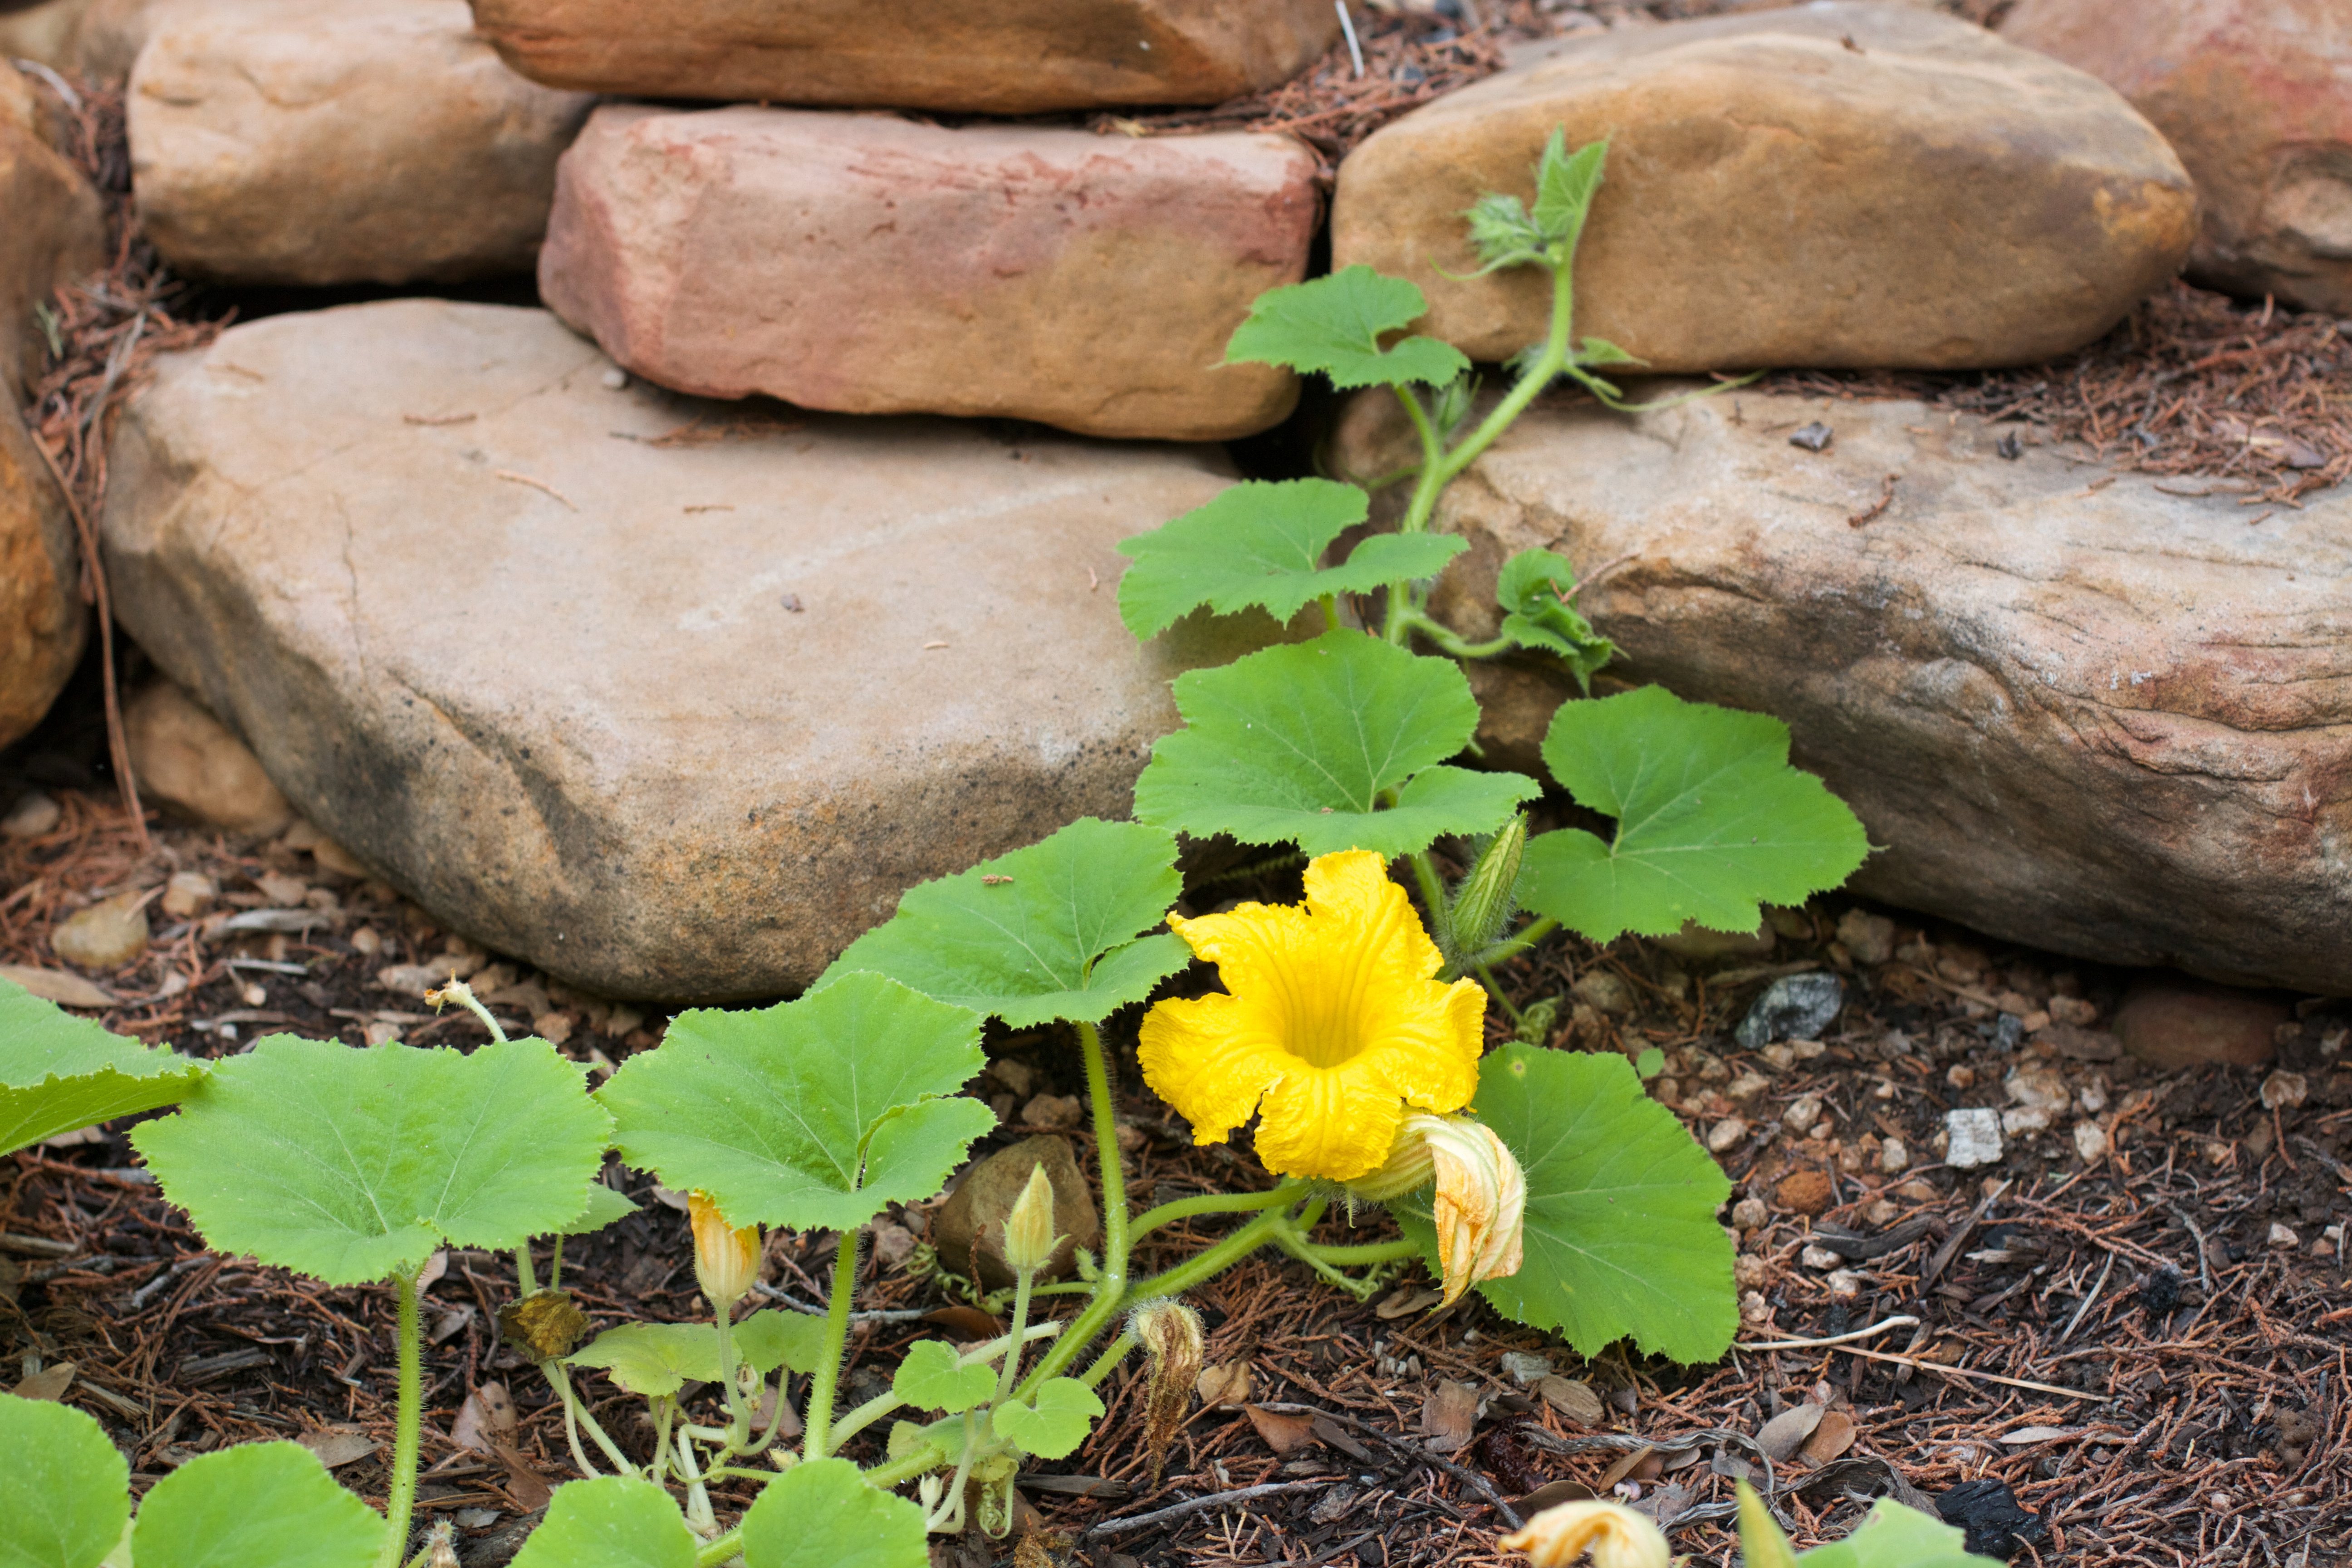
rock, plant, leaf, flower, produce, autumn, soil, botany, garden, flora, squash, flowering plant, land plant